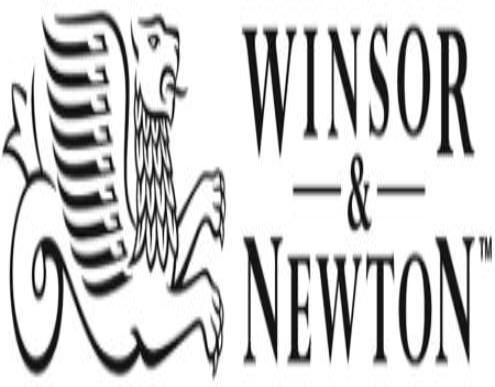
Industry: Leisure